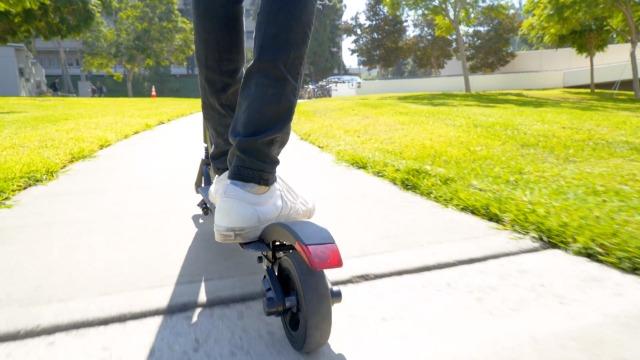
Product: Swagtron Swagger 2 Plus Foldable Electric Scooter for Adults & Teens
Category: Sports & Outdoors | Outdoor Recreation | Skates, Skateboards & Scooters | Scooters & Equipment | Scooters
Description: Performance that matter – the best electric scooter for teenagers and adults emphasizes durability, performance, and safety.
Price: $199.99
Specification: Product Dimensions:         39.4 x 14.6 x 43.7 inches ; 21.2 pounds    |Shipping Weight: 25.6 pounds (View shipping rates and policies)|ASIN: B07TFB61N8|Item model number: SG-2 PLUS|Batteries 1 Lithium ion batteries required. (included)|    #809    in Sport Scooters